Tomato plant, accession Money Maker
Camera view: vertical (180 deg); turntable rotation: 300 degrees
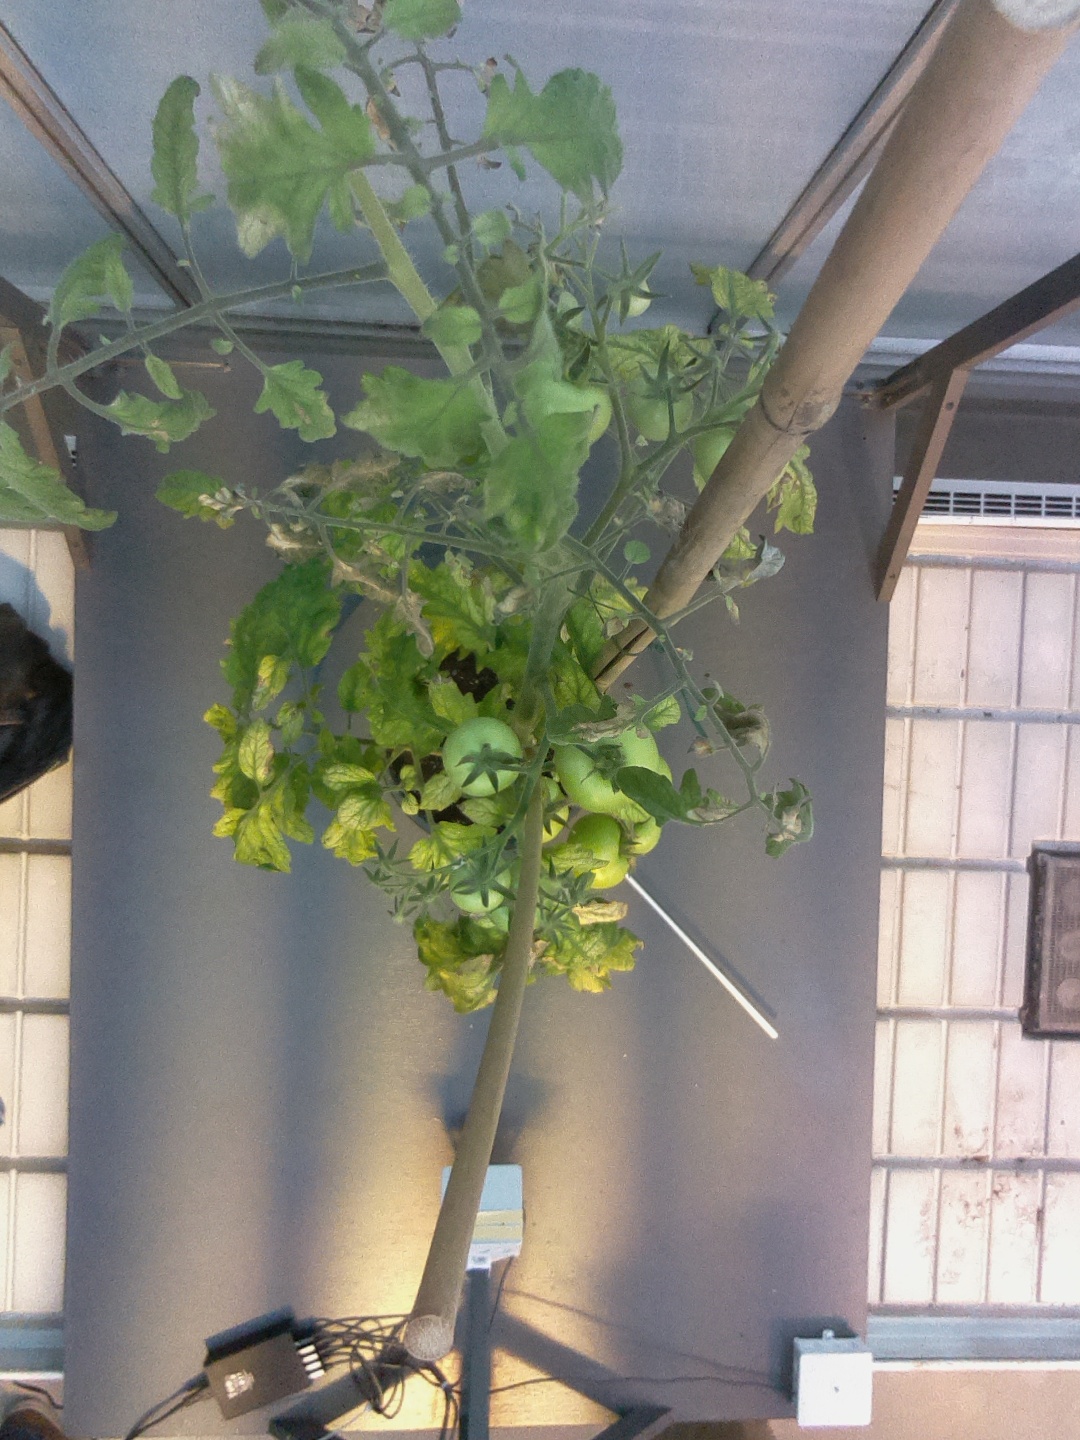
BBCH growth stage 76: 60%-70% of final fruit size